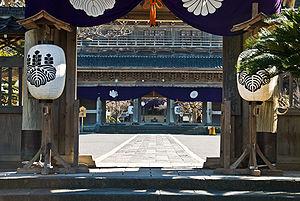
Un sanmon, du chinois shanmen chinois simplifié : 山门 ; chinois traditionnel : 山門 ; pinyin : shānmén ; litt. « porte de la montagne » ou 三门 / 三門, sānmén, « trois portes », aussi appelé sangedatsumon est la plus importante porte d'un temple bouddhiste chan et de ses variantes son coréen, thiền vietnamien et zen japonais et fait partie du shichidō garan, le groupe de bâtiments qui forme le cœur d'un temple bouddhiste zen. Il se trouve cependant souvent dans les temples d'autres confessions. La plupart des sanmon sont des nijūmon de deux à trois baies, mais le nom par lui-même n'implique pas une architecture spécifique.